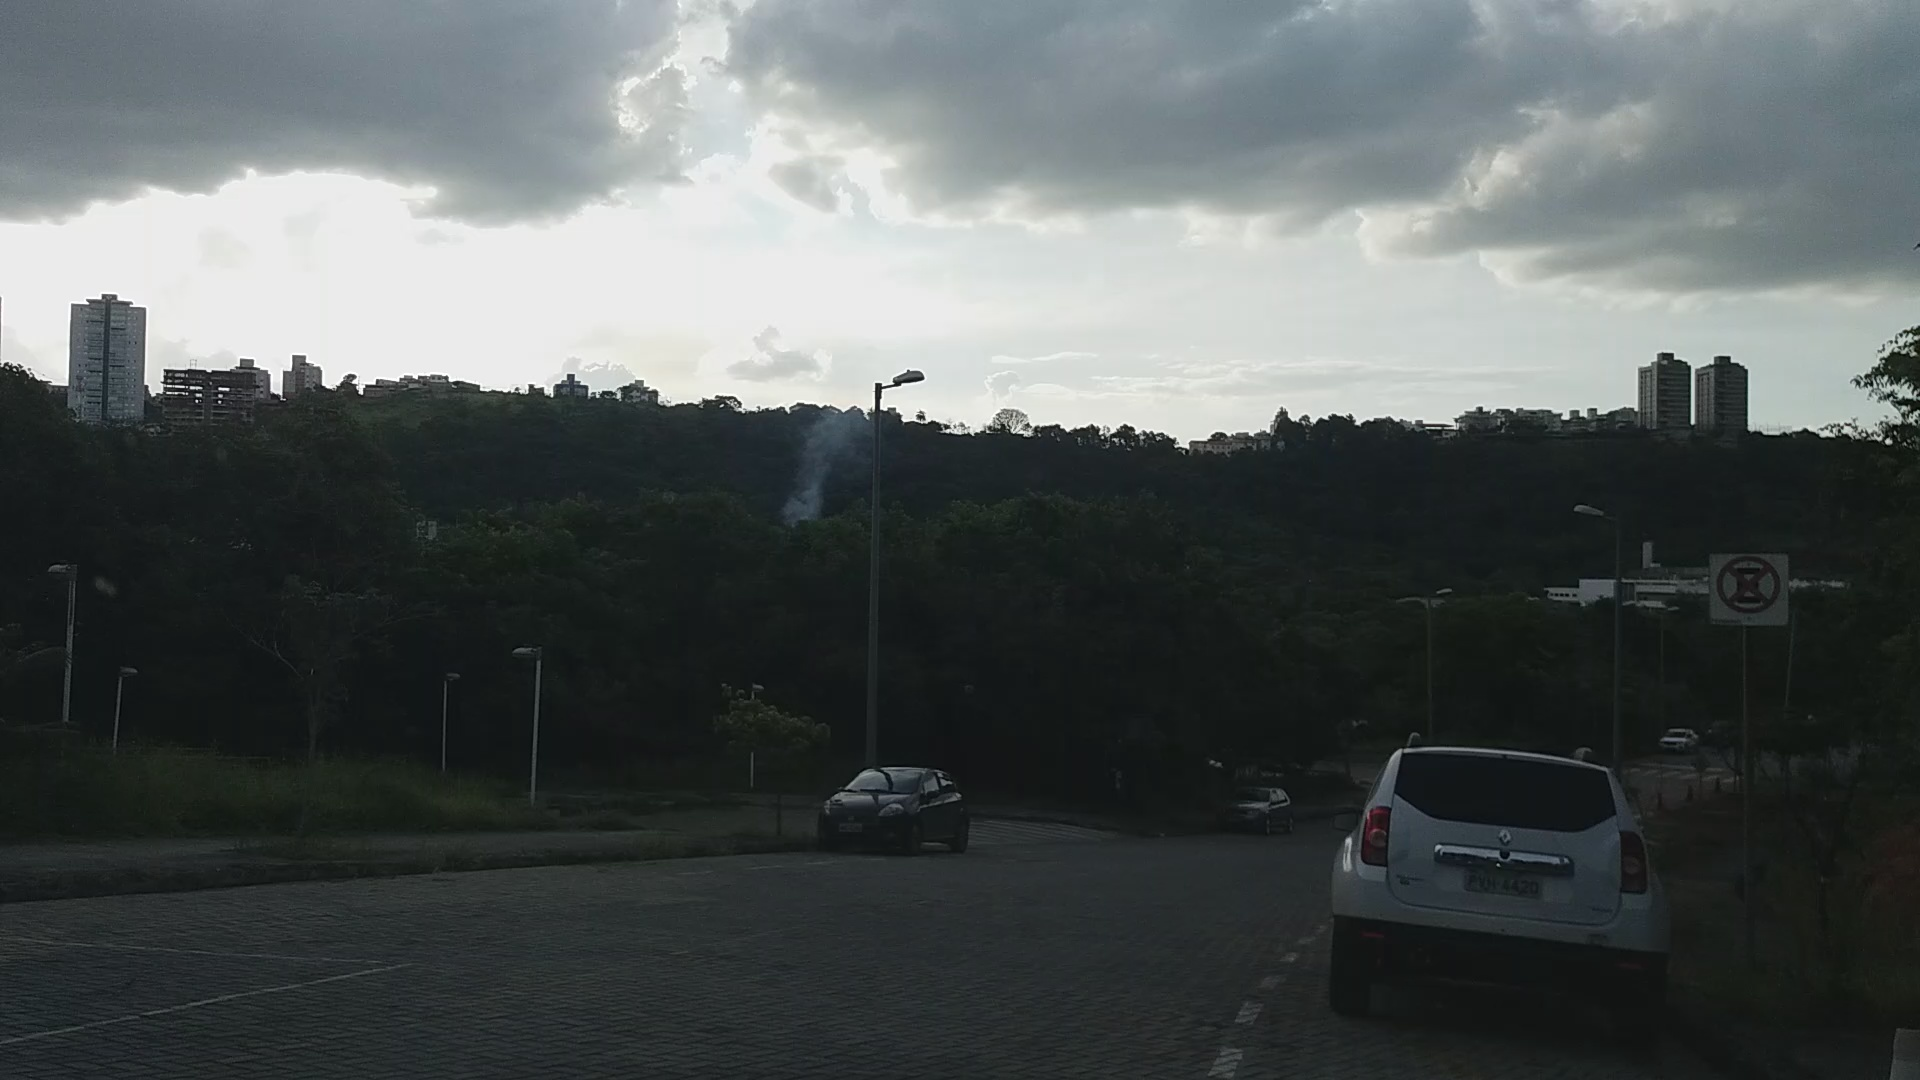
Fire: no
Smoke: yes